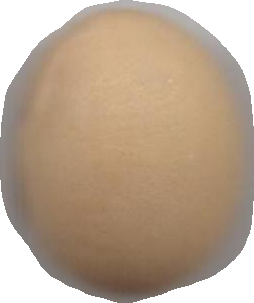
Variety: Grobogan